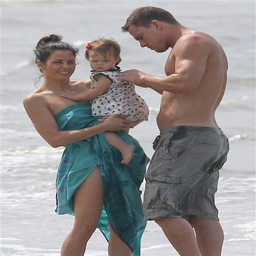
actors hung out on the beach with their daughter .